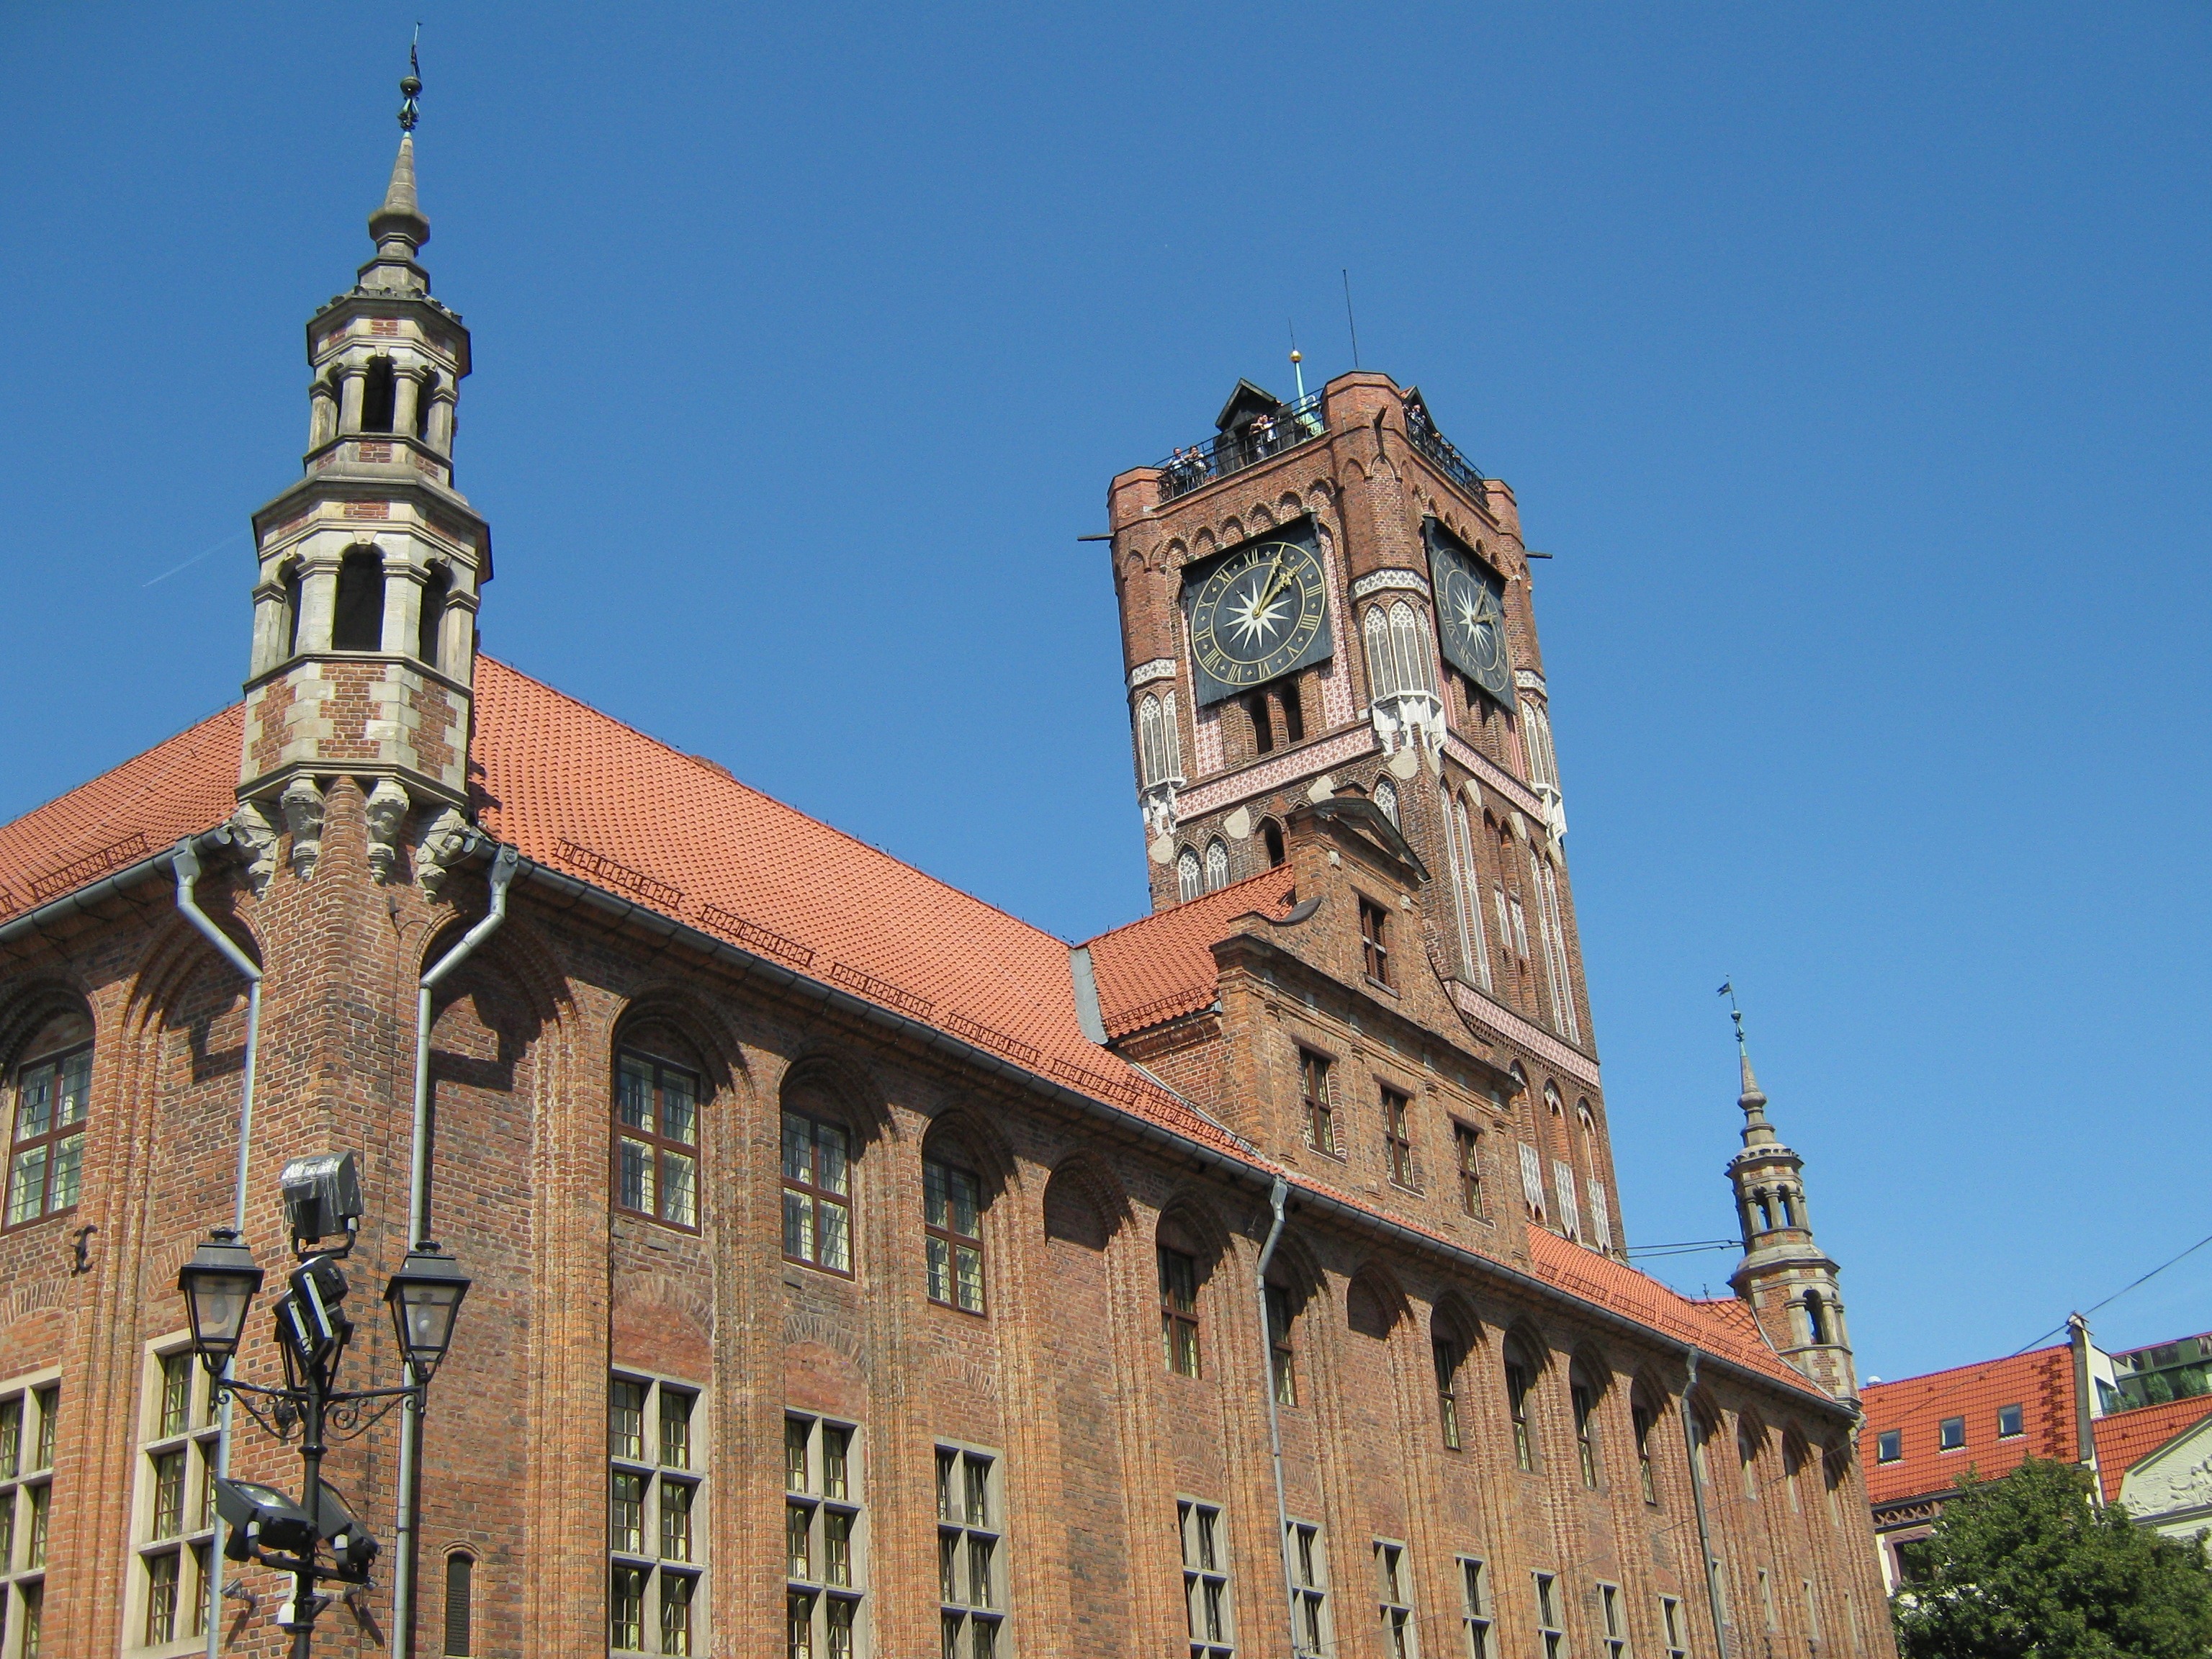
architecture, town, building, chateau, city, downtown, tower, plaza, landmark, facade, church, cathedral, place of worship, bell tower, spire, poland, torun, historic site, museum in the old town